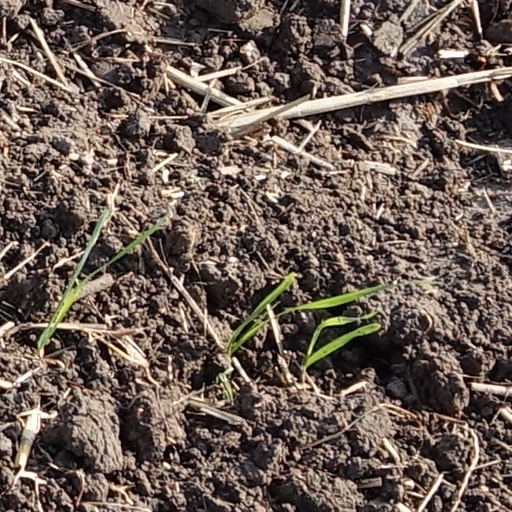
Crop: wheat